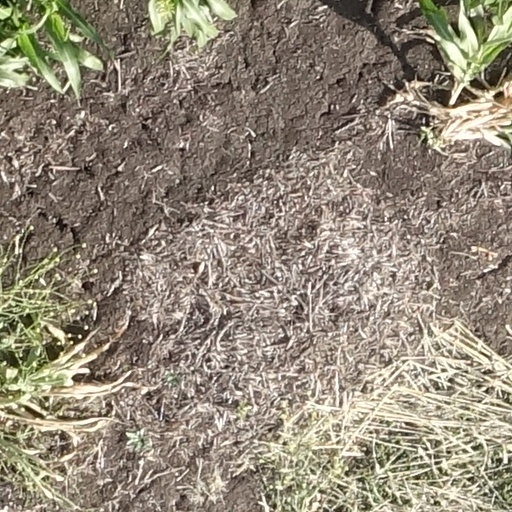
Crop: sorghum